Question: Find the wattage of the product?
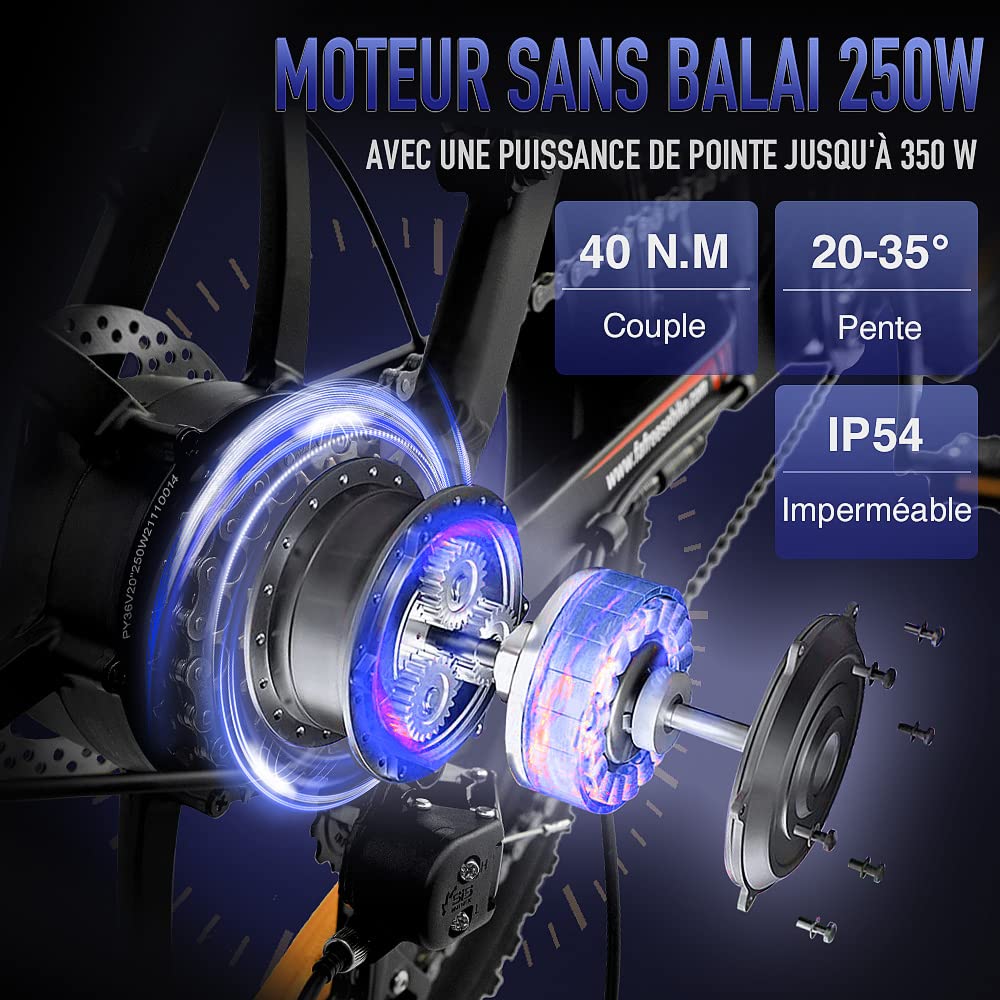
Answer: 250.0 watt